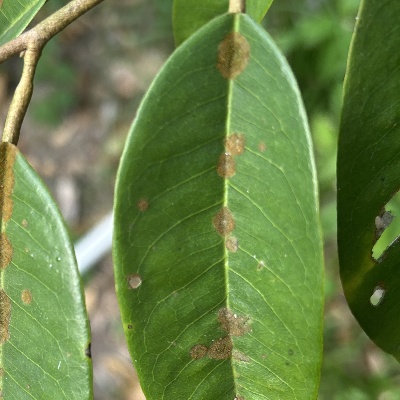
Label: Leaf_Algal